The Cheerleaders

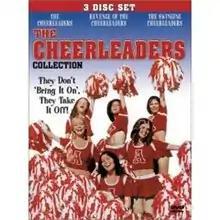
DVD cover

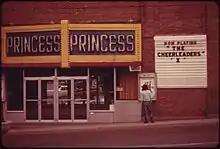
"The Cheerleaders" playing at a movie theater in Berlin, New Hampshire (June 1973)

The Cheerleaders is a 1973 erotic comedy film directed by Paul Glickler, starring Stephanie Fondue and Denise Dillaway.